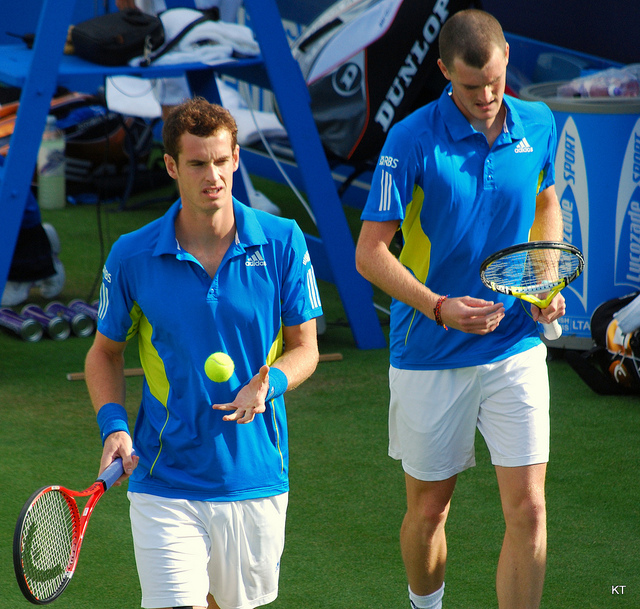
hai vận động viên tennis cùng đội đang cầm vợt bước đi trên sân